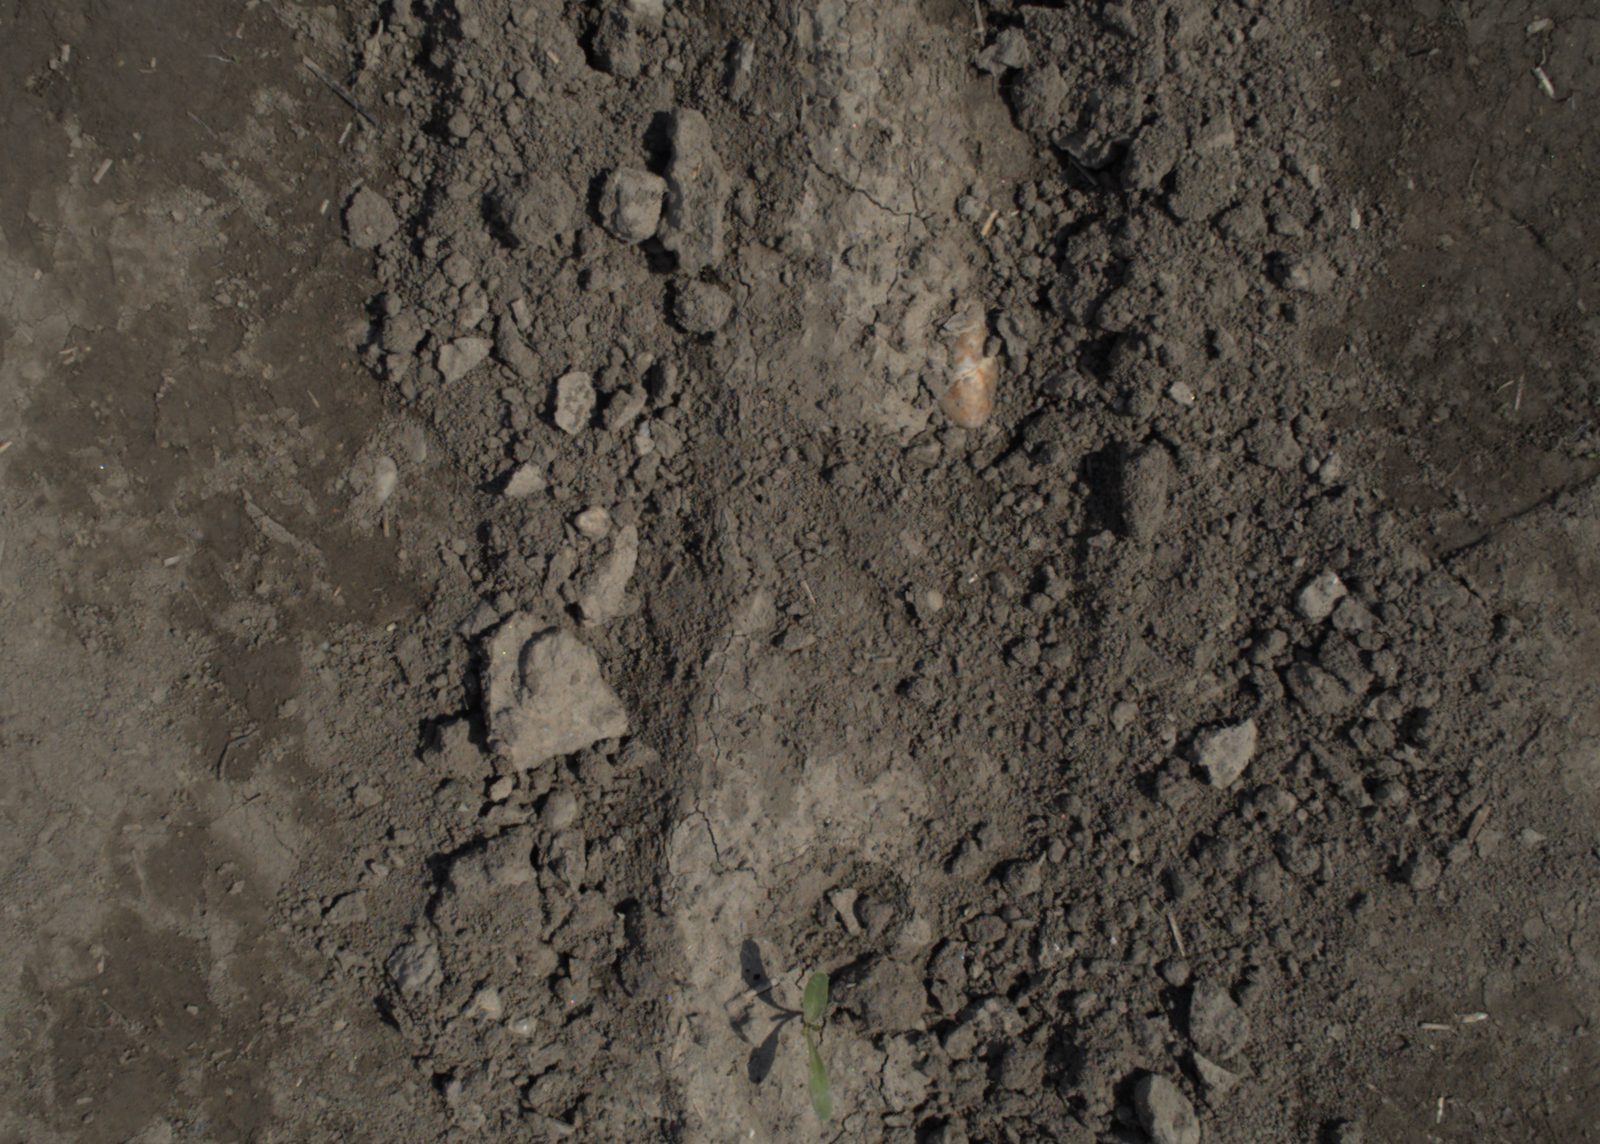
Capture date: 28.05.2021 10:26:25
Weather: mixed
Wind: medium
Seeding date: 27.04.2021
Plant canopy height (mm): 1018